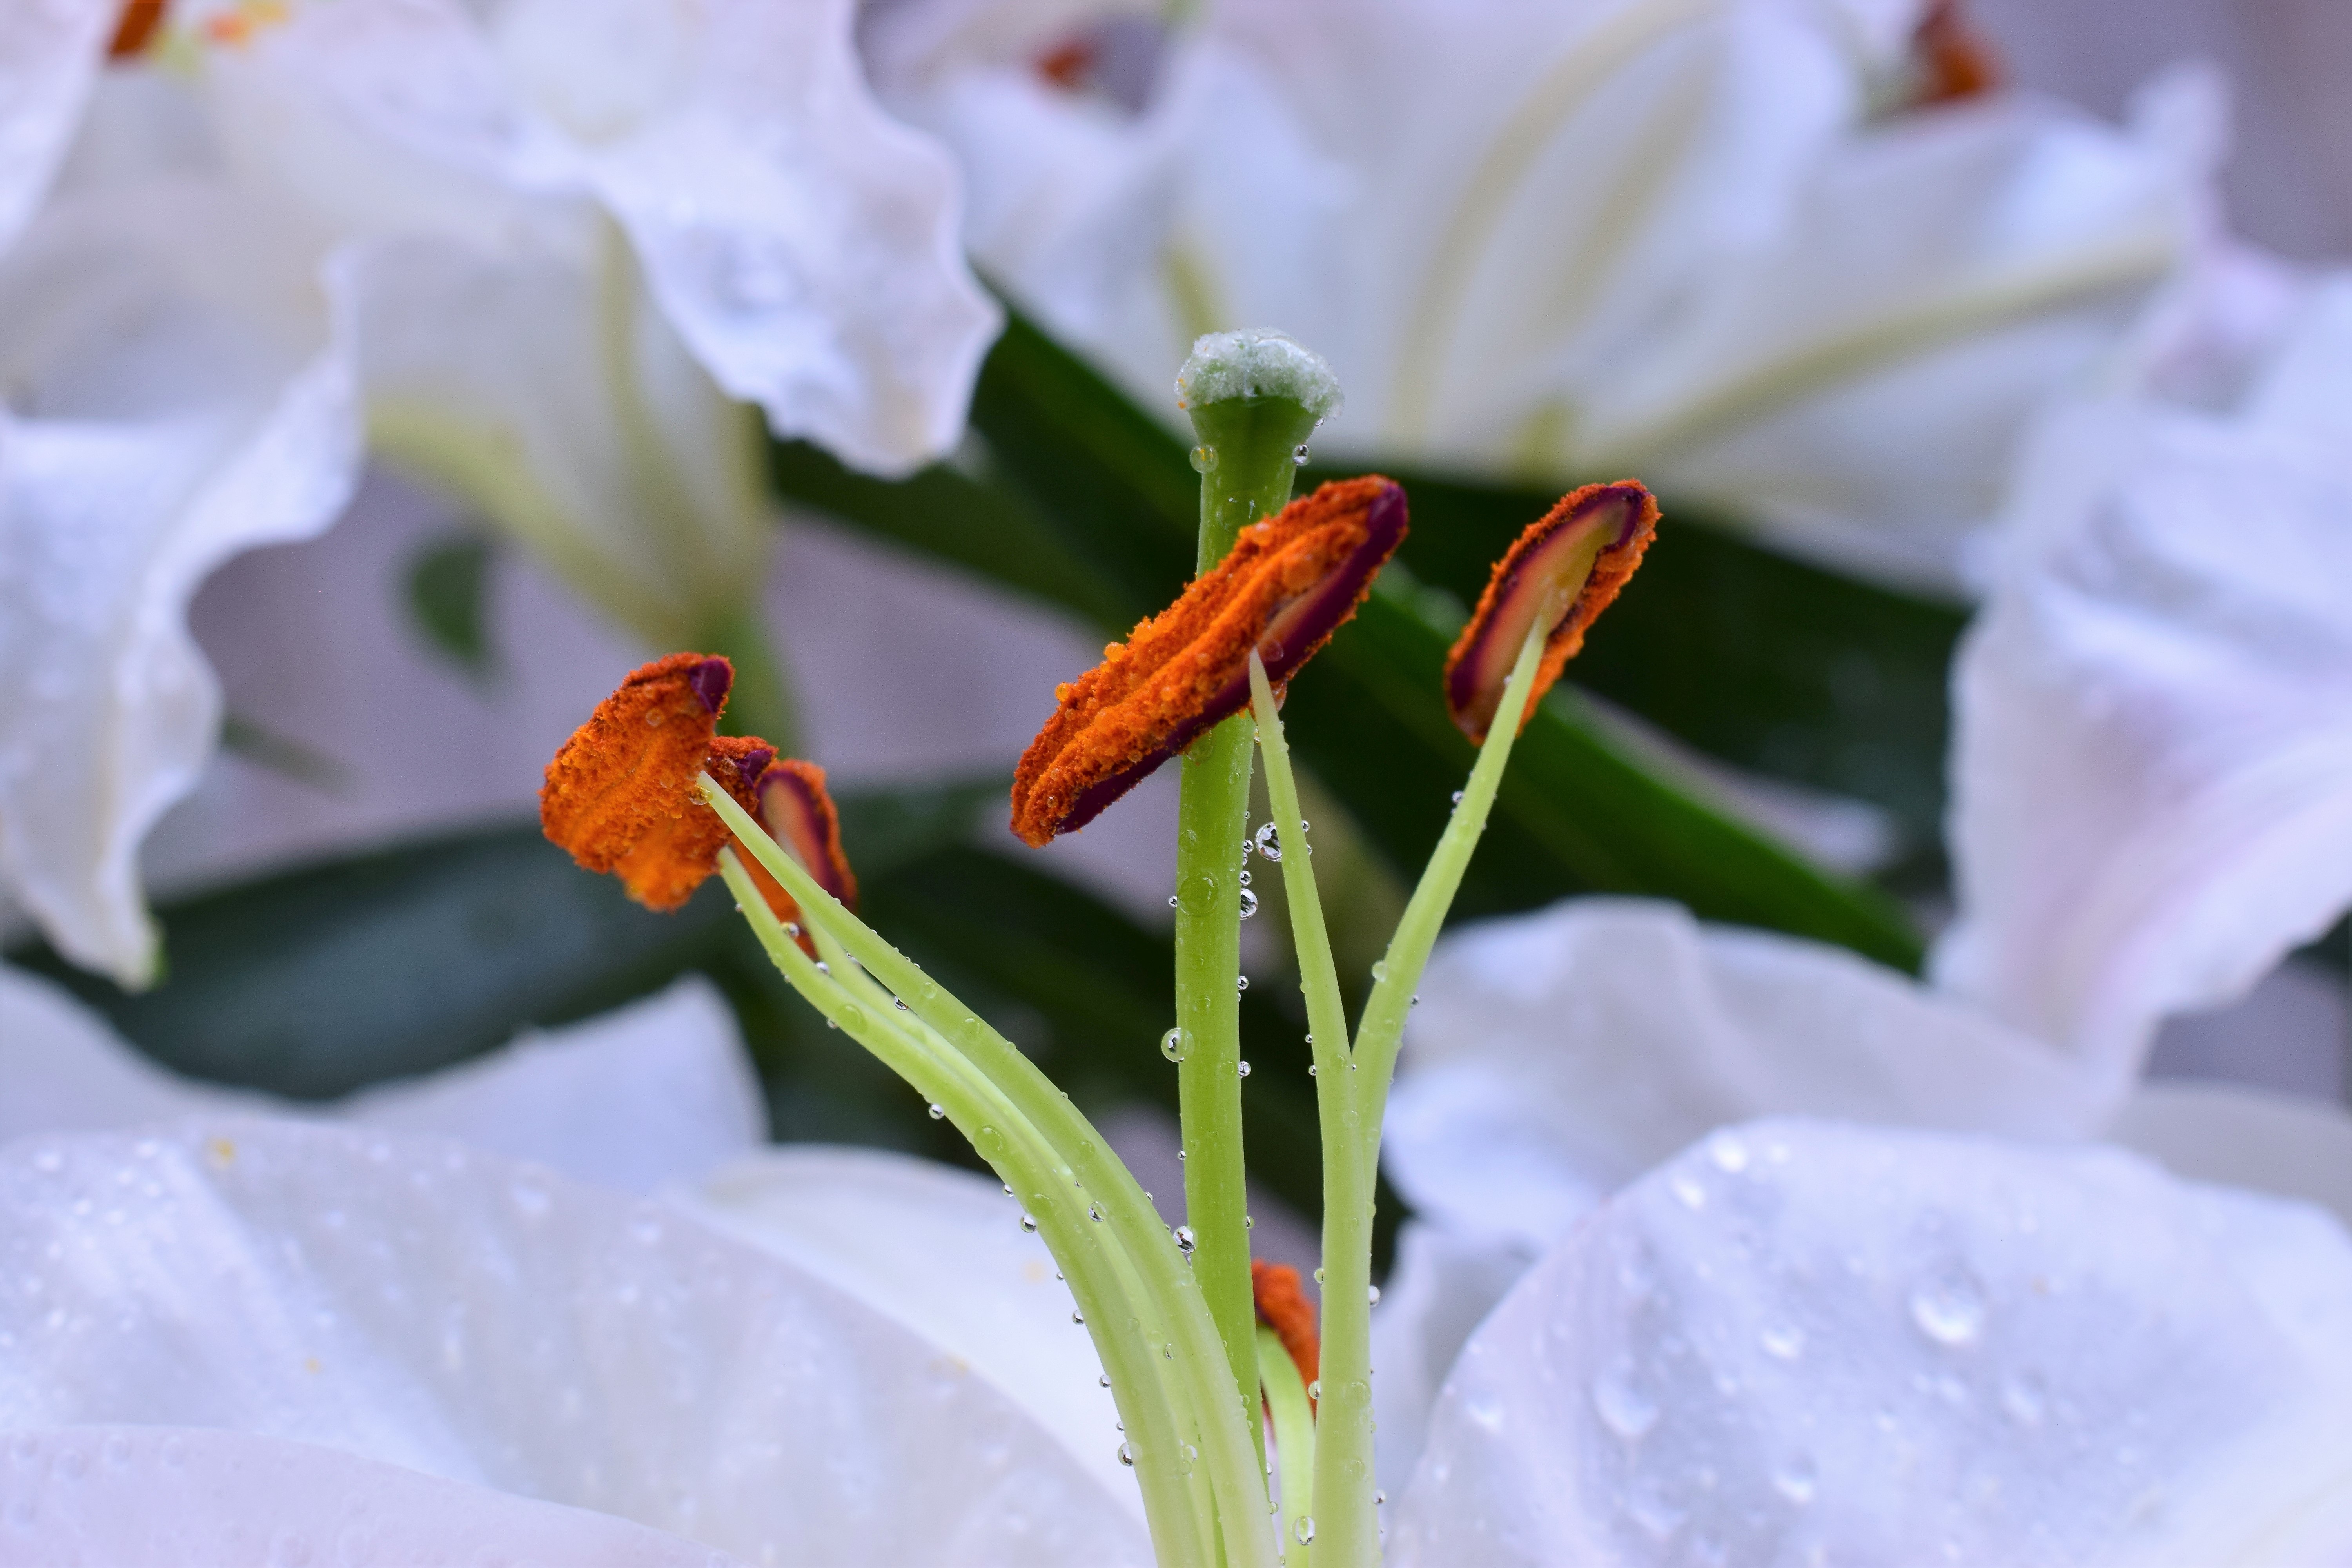
blossom, plant, white, leaf, flower, petal, botany, flora, wildflower, close up, eye, lily, macro photography, flowering plant, flower stamp, plant stem, land plant